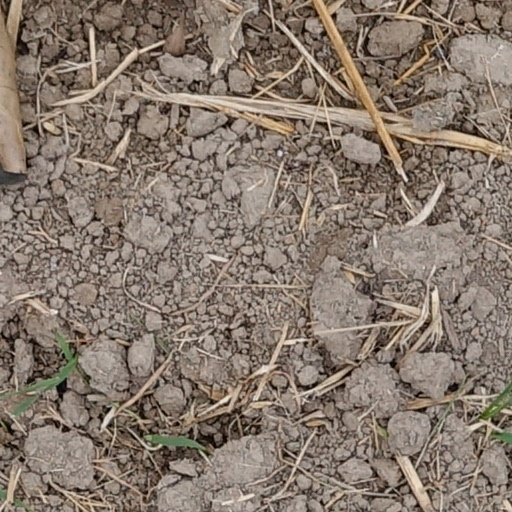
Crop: wheat